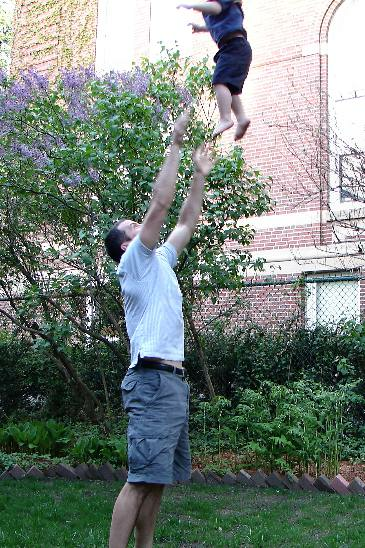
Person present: Yes